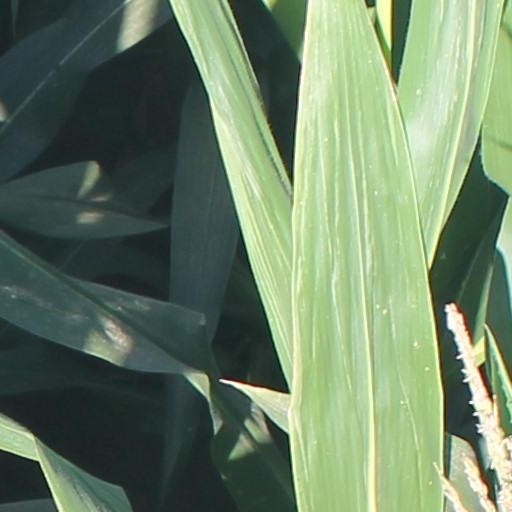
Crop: maize; corn